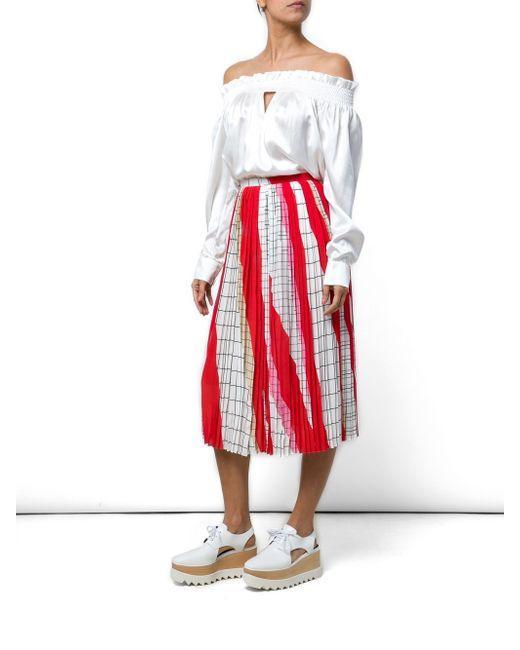
Schulterfreies weißes Top mit bedrucktem rot-weißem Rock